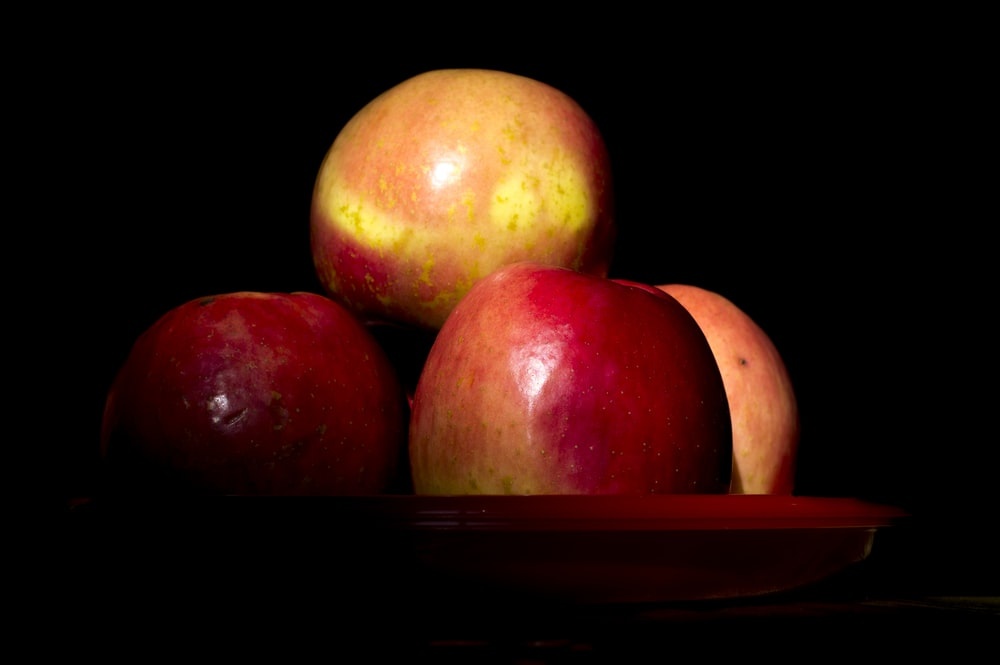
Label: apple